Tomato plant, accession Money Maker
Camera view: bottom (45 deg); turntable rotation: 240 degrees
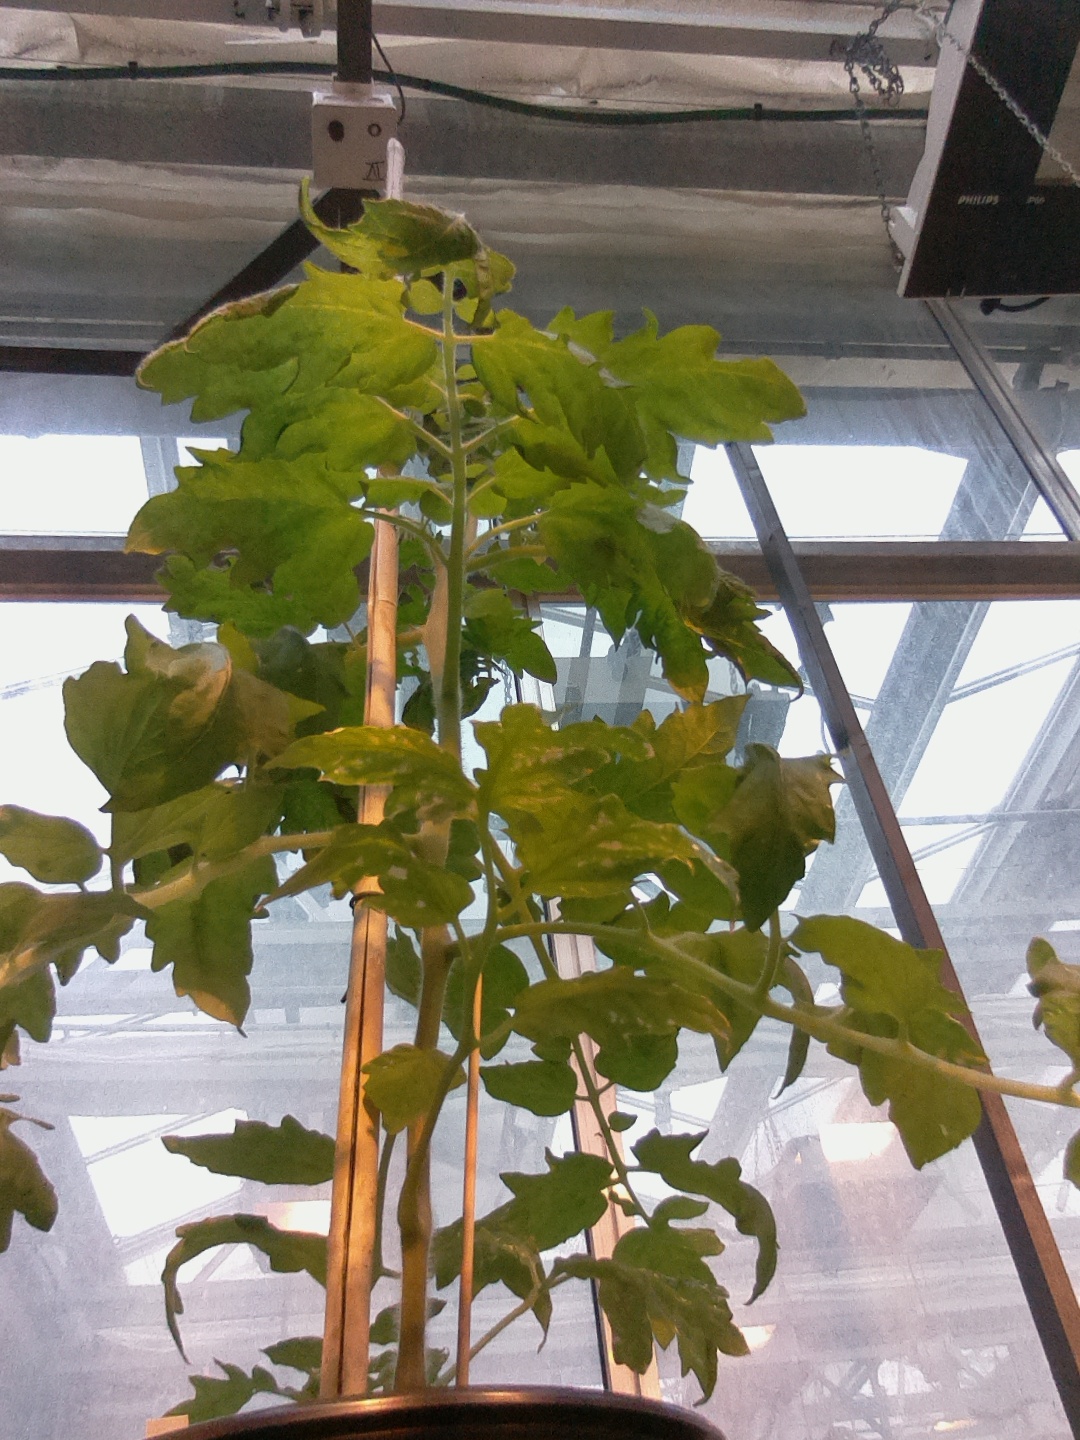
BBCH growth stage 55: 5 inflorescences visible